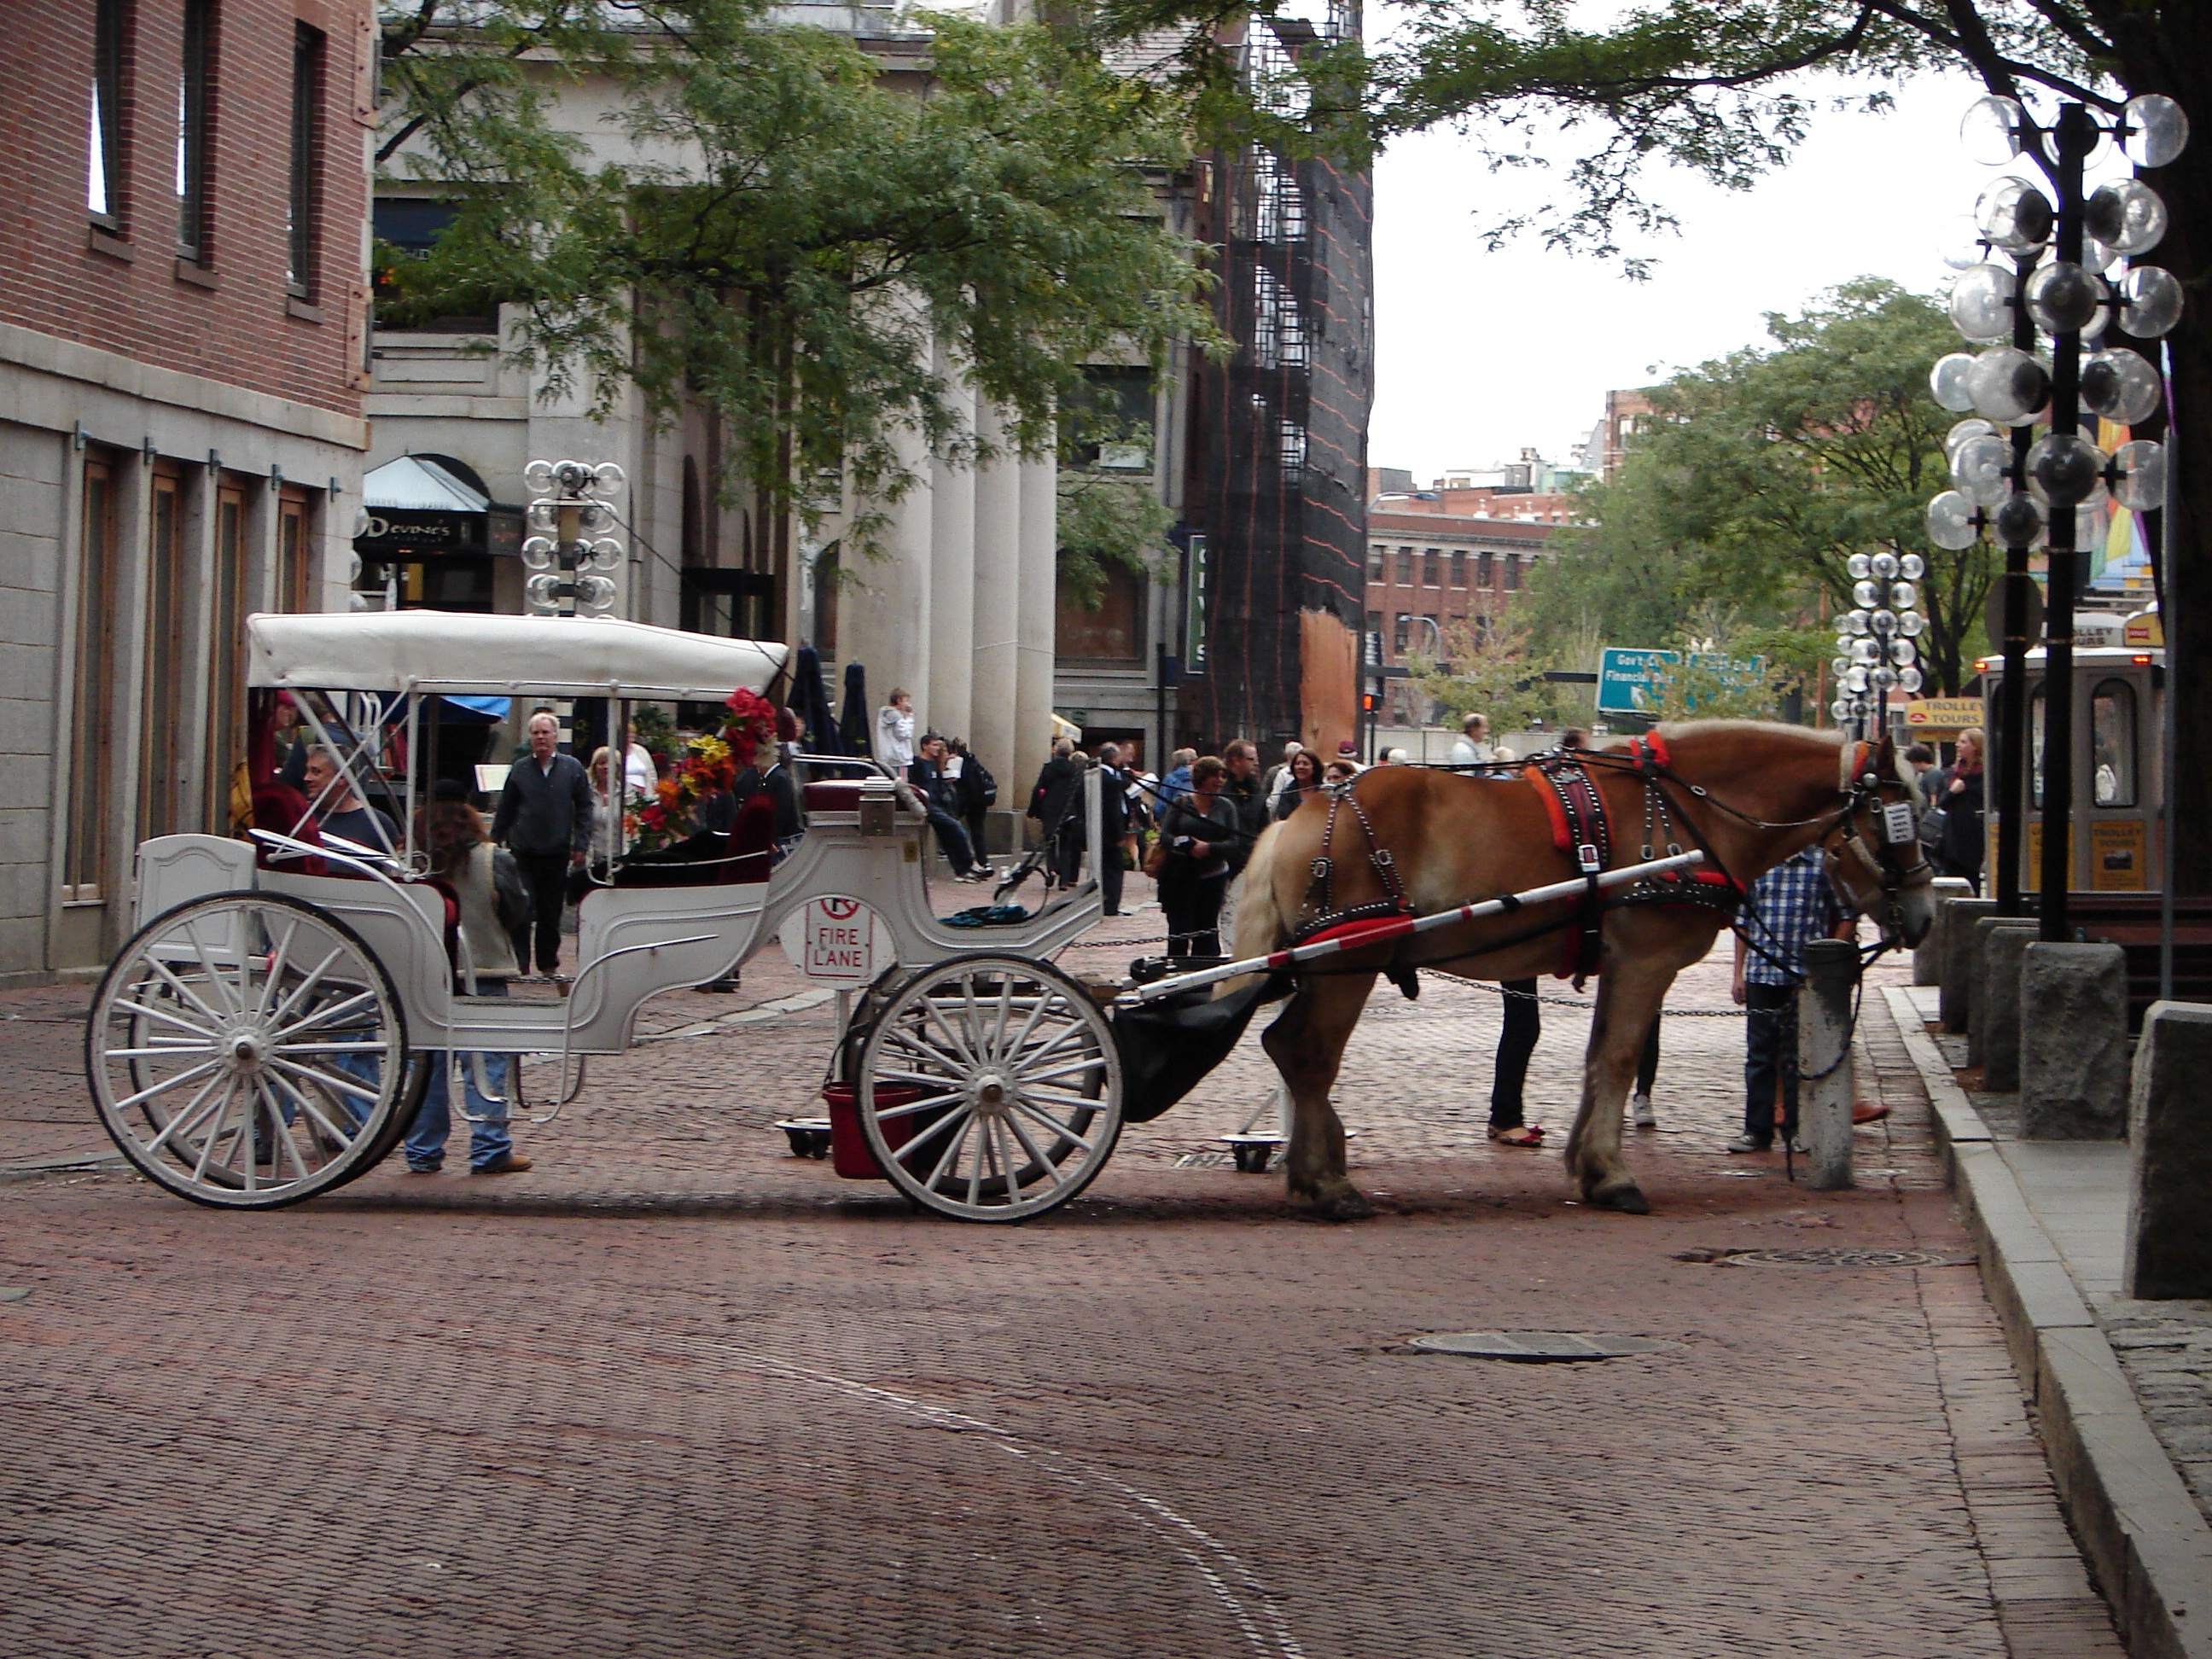
road, cart, tourist, transport, vehicle, horse, boston, carriage, coach, horse drawn, land vehicle, horse like mammal, horse and buggy